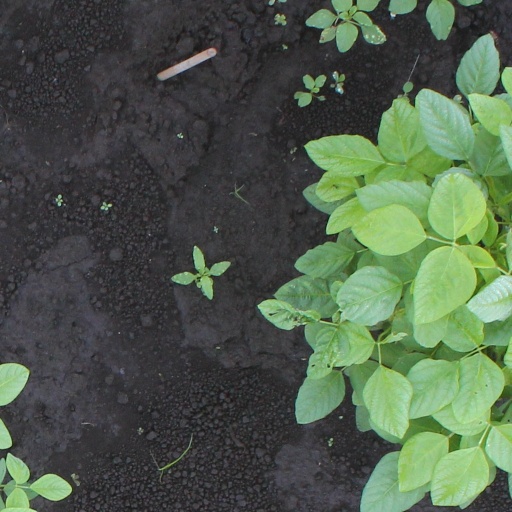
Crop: soybean